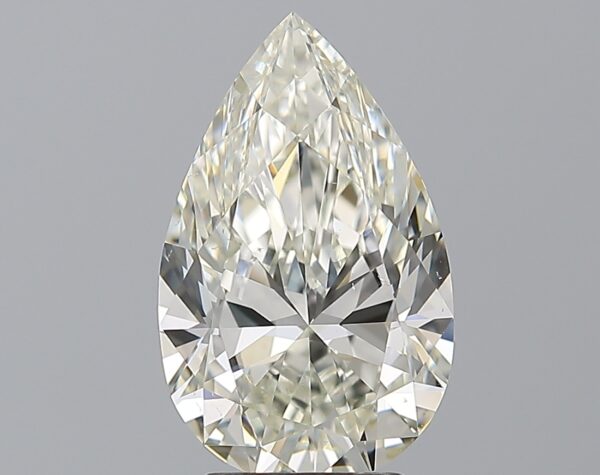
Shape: pear
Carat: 3.17
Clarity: VS2
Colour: J
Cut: EX
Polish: EX
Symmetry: EX
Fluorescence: N
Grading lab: GIA
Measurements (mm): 12.98 x 8.1 x 4.9